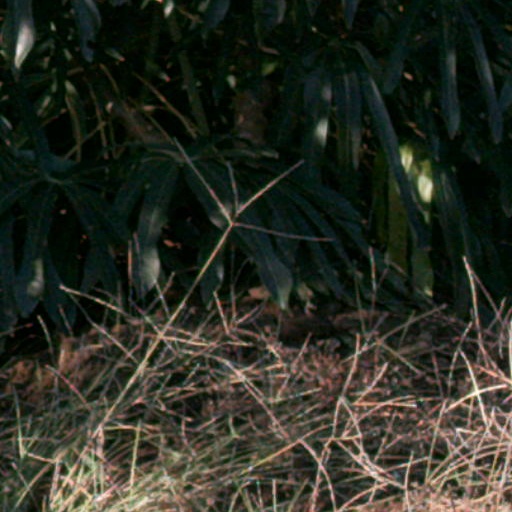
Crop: cassava